Eastbourne Borough Council

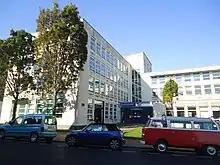
Council's main offices at 1 Grove Road, built 1964.

The council has its main offices nearby at 1 Grove Road, a large building which also includes a library and theatre. That building was completed in 1964 on a site which had been occupied by the previous library and fire station, which were both destroyed in 1943 during the Second World War.